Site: brandenburg
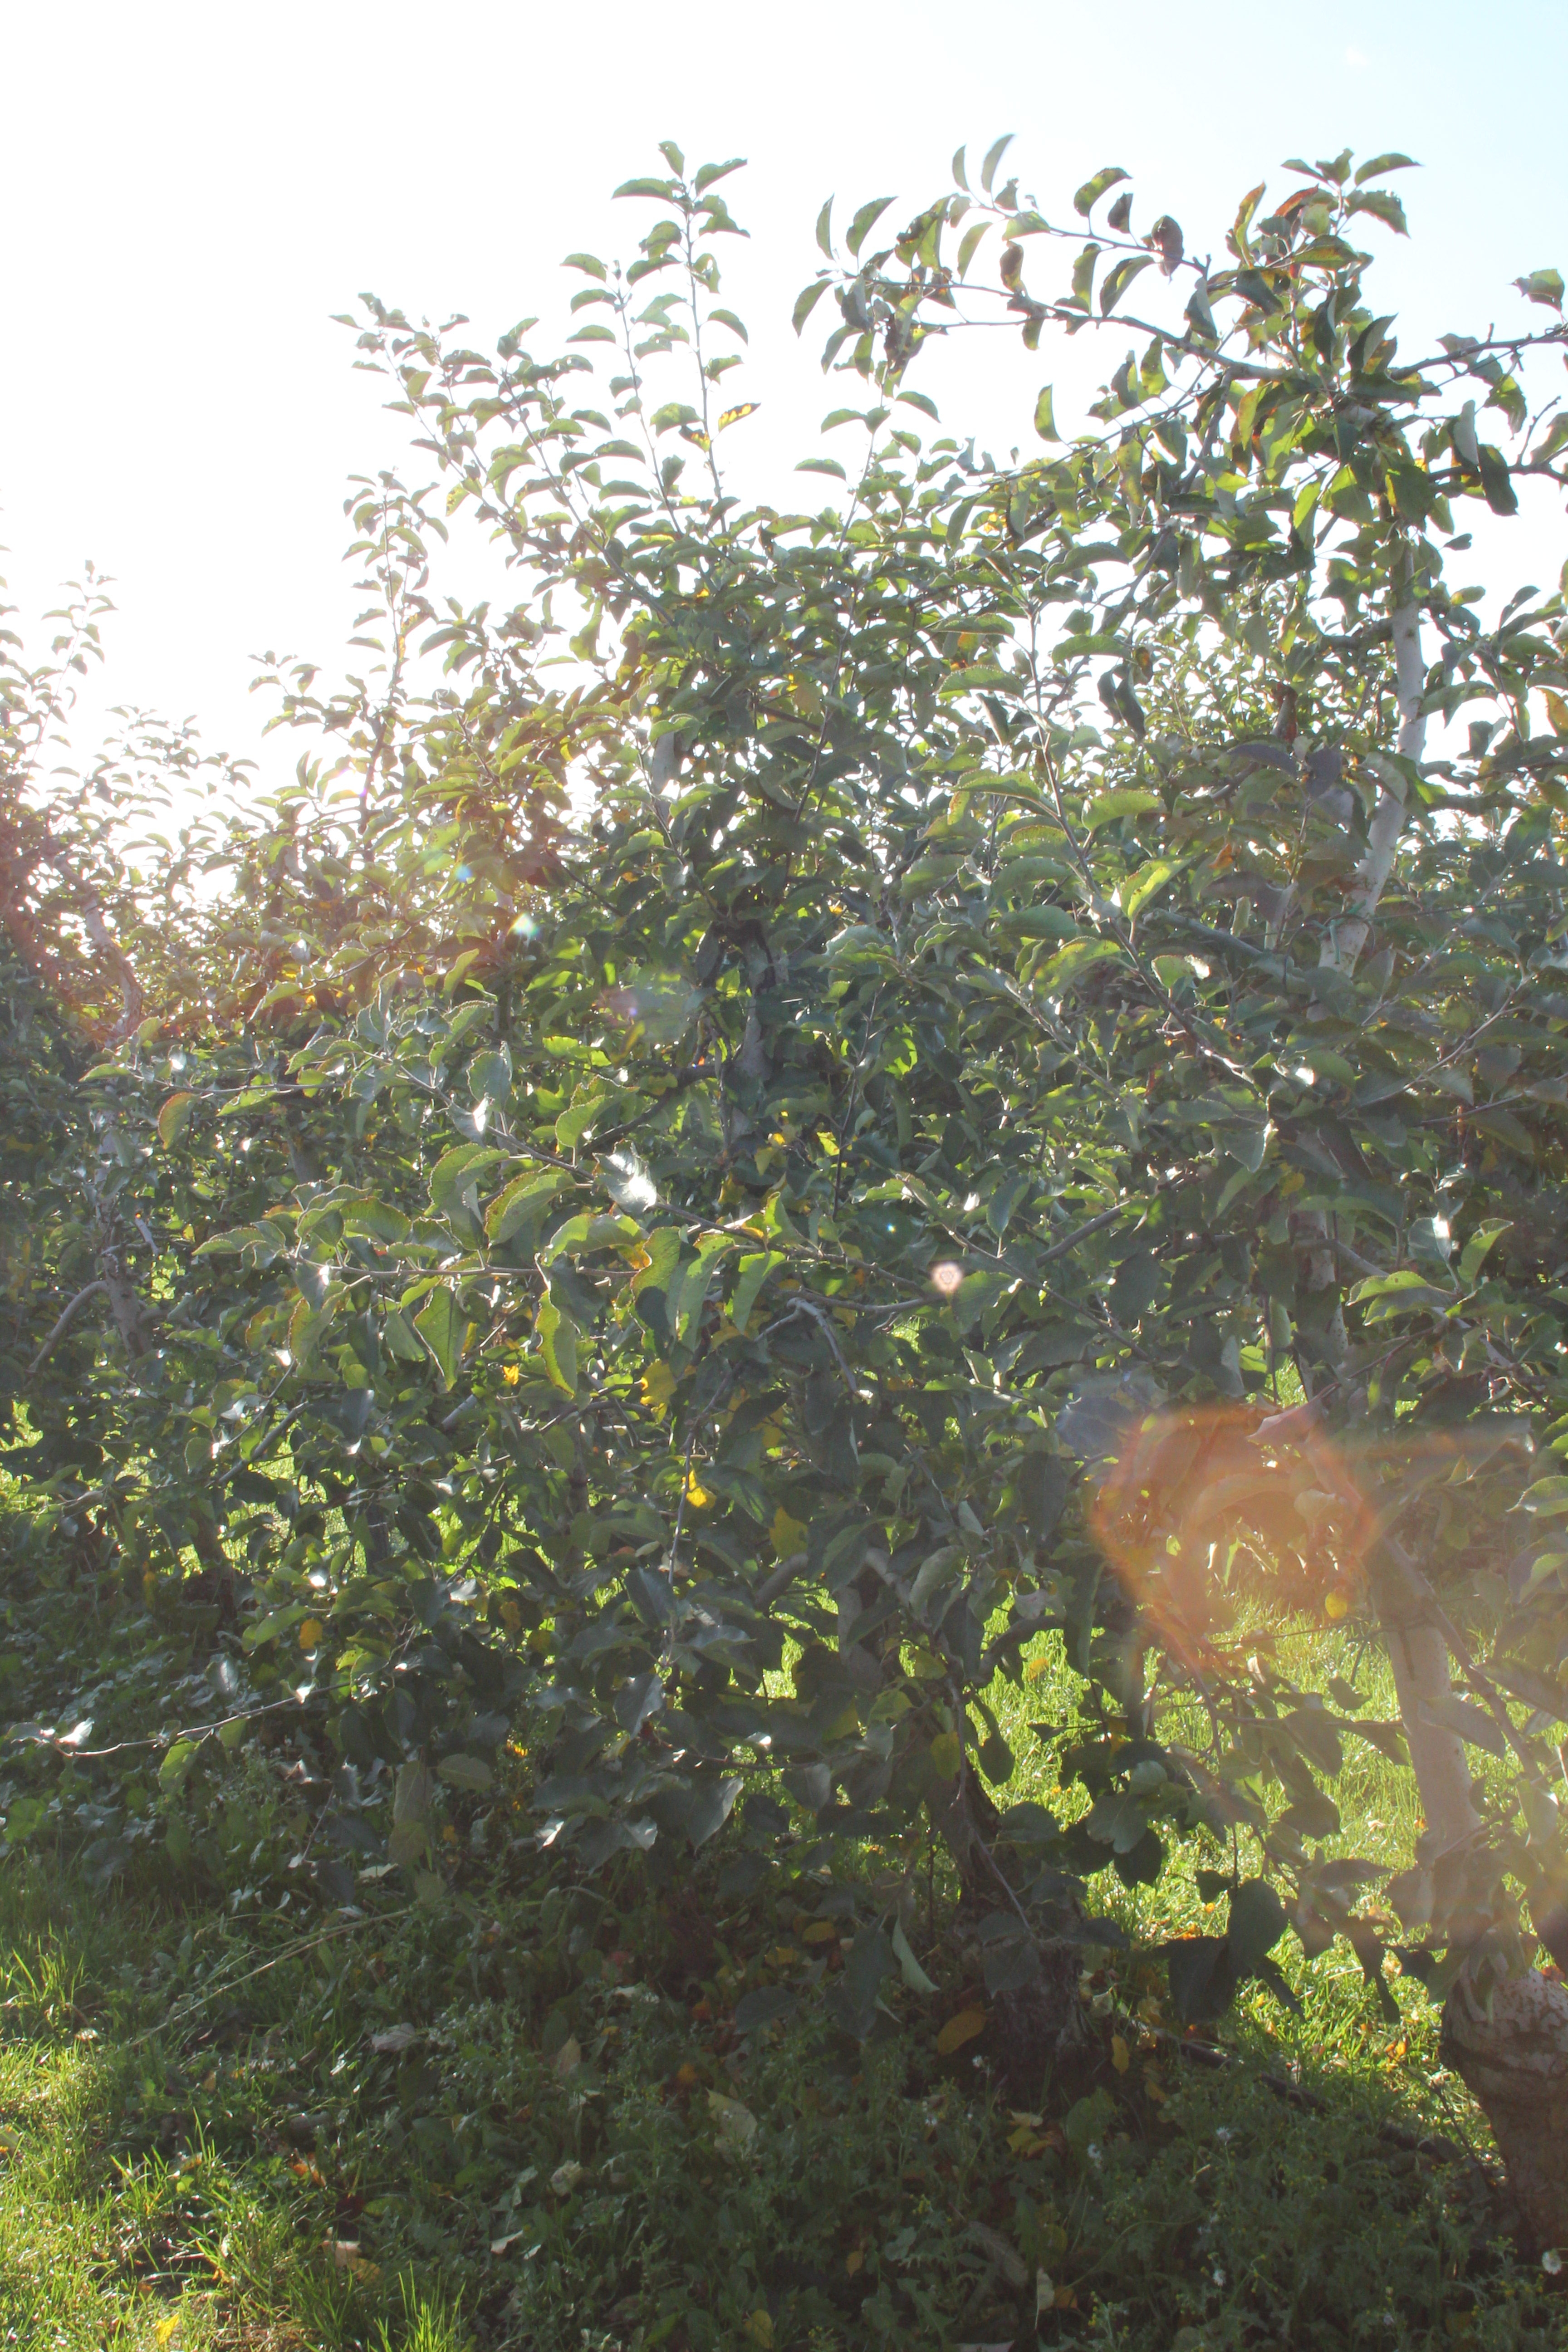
Growth stage (BBCH 91): Senescence, beginning of dormancy